Battle of Schwechat

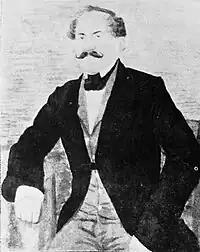
János Móga

The imperial commander-in-chief, Field Marshal Alfred I, Prince of Windisch-Grätz was in Prague, when on 7 October, he received the first news of the Vienna Revolution. On 9 October, he mobilized the imperial troops and the garrisons from Bohemia, and with the help of the railways, he transported his troops under Vienna by 23 October. Now the Austrıan army under Vienna was an army of 80,000 (59 battalions and 2 companies of infantry, 68 cavalry companies, 210 guns). On 27 October Windisch-Grätz issued the order for a general attack on Vienna. The balance of power had thus shifted definitively in favor of the Austrian Imperial Army.